Muldava Glacier

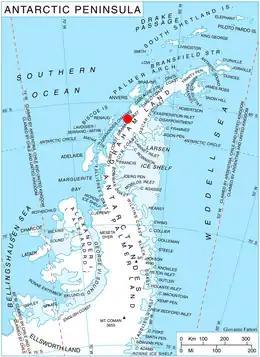
Location of Magnier Peninsula on Graham Coast, Antarctic Peninsula.

Muldava Glacier is the 4.4 km long and 3.2 km wide glacier on Magnier Peninsula, Graham Coast on the west side of Antarctic Peninsula, situated west of Luke Glacier and northeast of Nesla Glacier. It drains the northwest slopes of Lisiya Ridge north of Mount Perchot, and flows northwards into Leroux Bay.